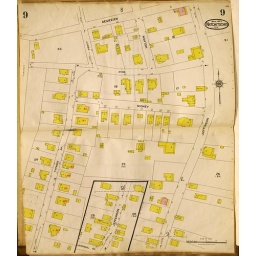
The red numbers on the map correspond with the numbers in the title of the house photographs.